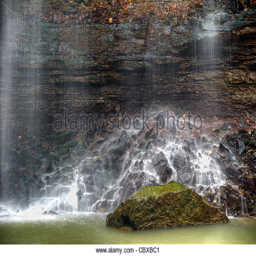
person falls in the area photographed in low water